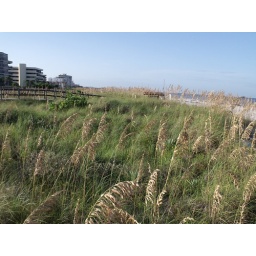
living sand dunes with the glorious blue sky above